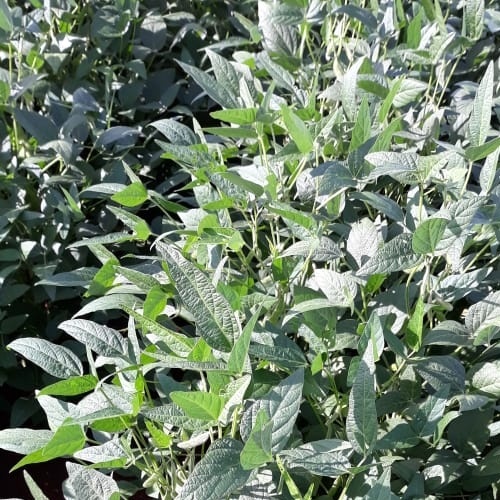
Label: Healthy